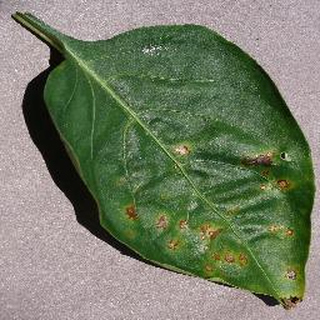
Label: bell_pepper_bacterial_spot